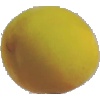
Label: Peach 2